Santa Cruz Recreativo Esporte Clube

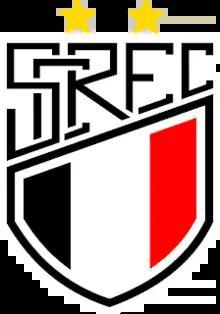

Santa Cruz Recreativo Esporte Clube, commonly known as Santa Cruz, is a Brazilian football team based in Santa Rita, Paraíba state. They competed in the Série C twice.